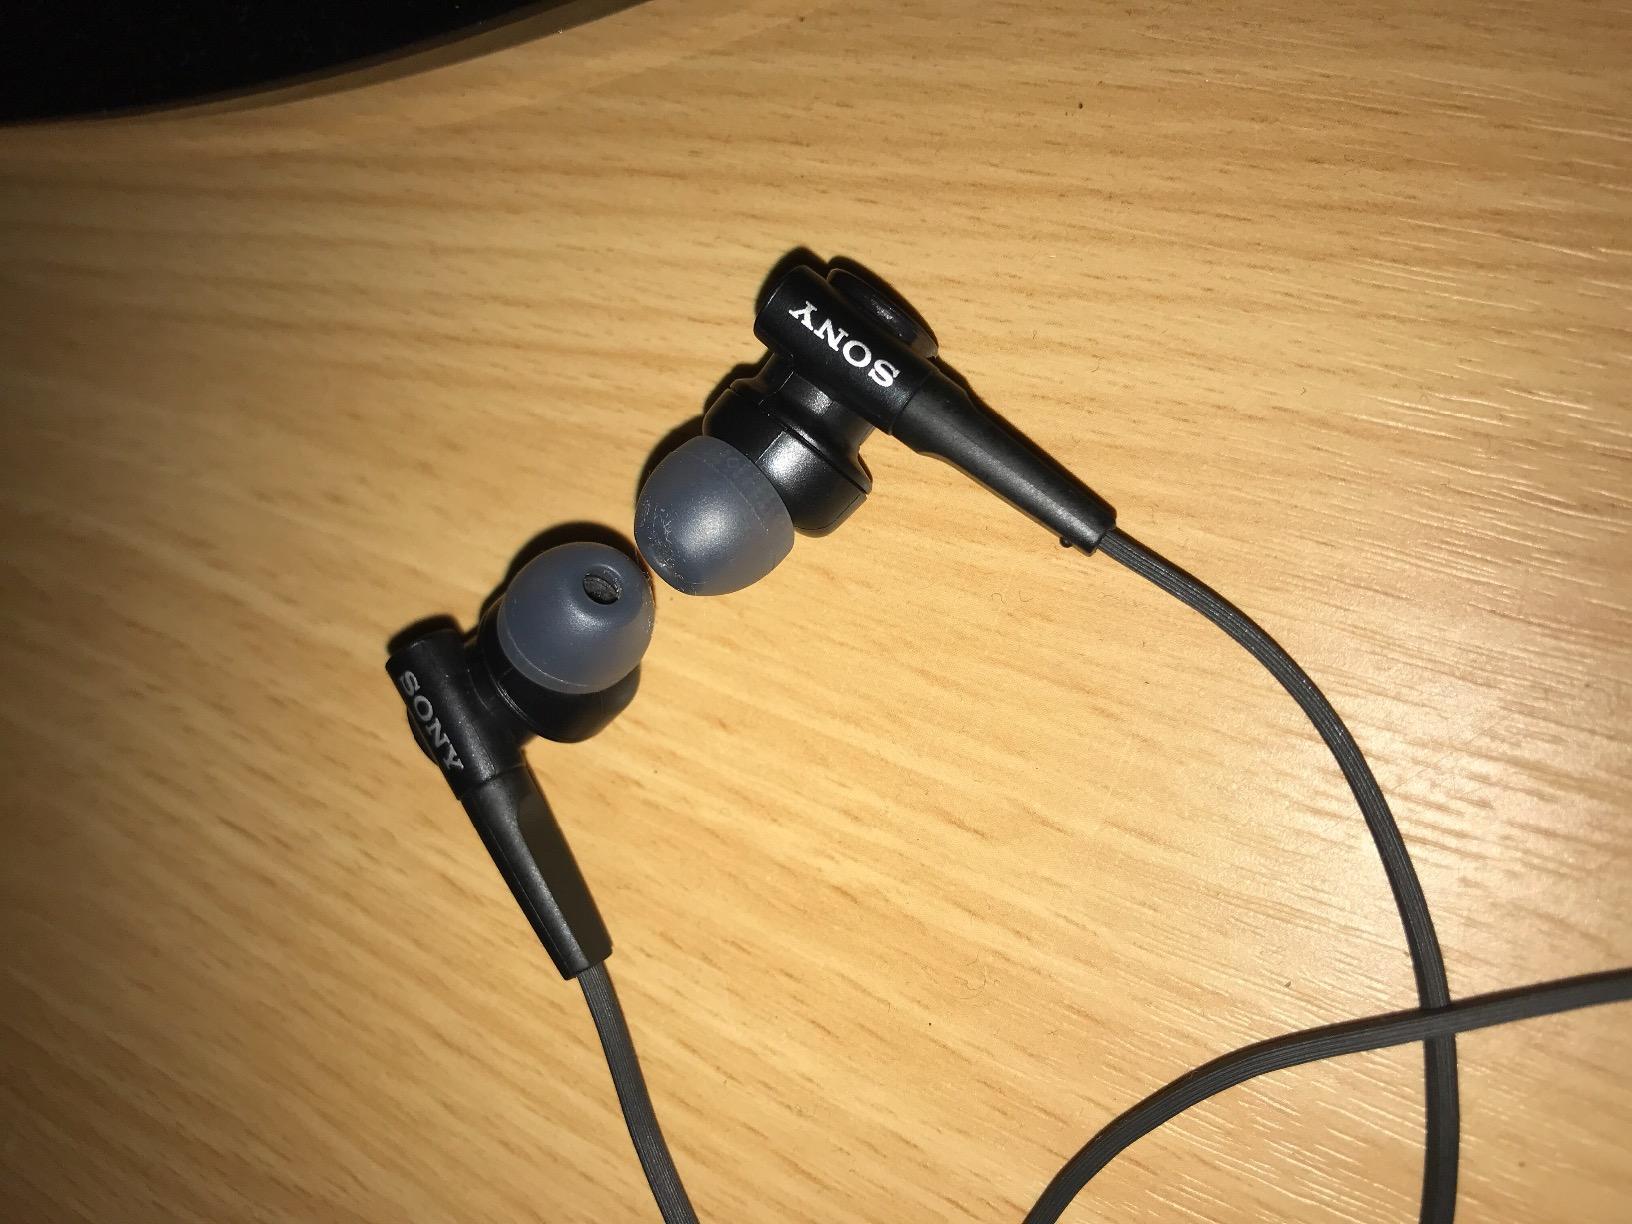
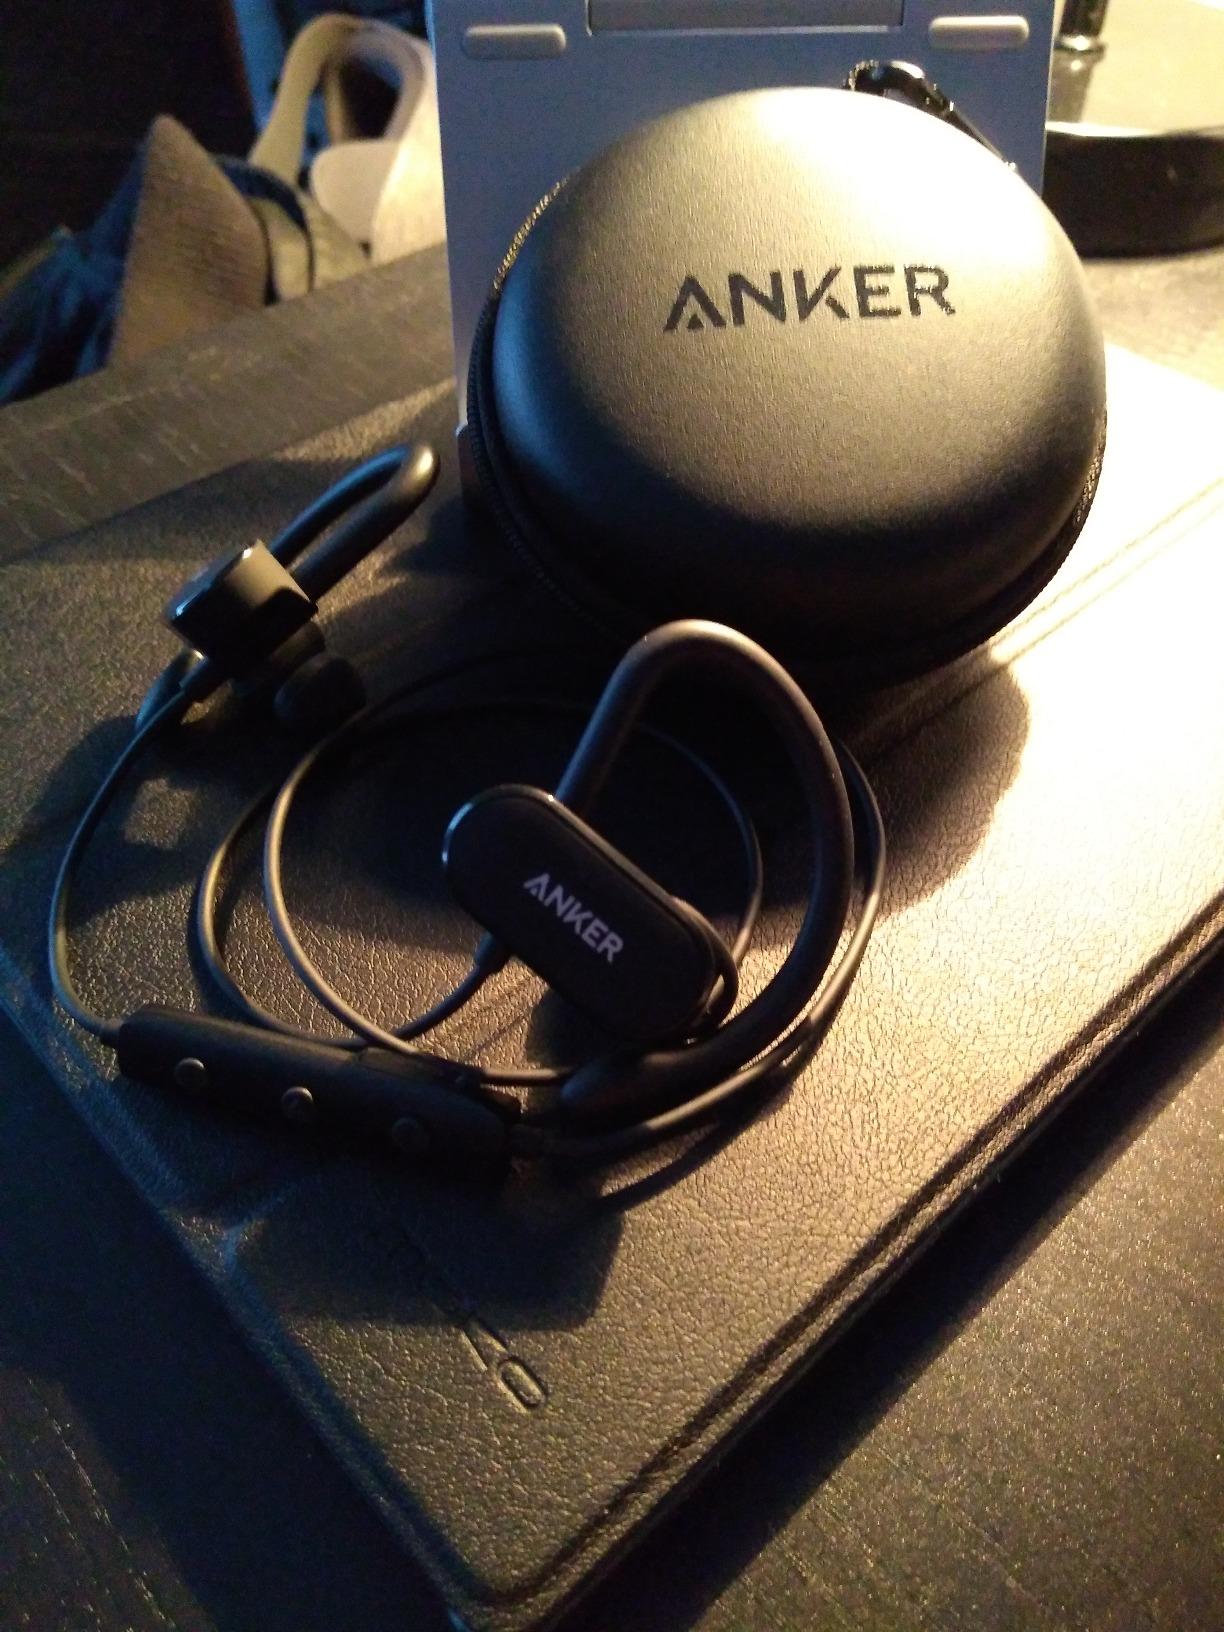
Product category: headphones
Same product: no